2010 Sony Ericsson Open

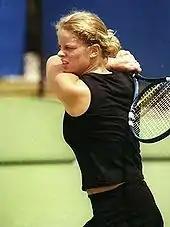
Kim Clijsters the Women's singles champion of the 2010 Sony Ericsson Open

All seeds receive a bye into the second round. With Serena Williams withdrawal sister Venus Williams replaced her to open up the 2nd round. In the second round several seeds fell with Alona Bondarenko, Sabine Lisicki, Alisa Kleybanova, María José Martínez Sánchez, Anabel Medina Garrigues, Aleksandra Wozniak and Aravane Rezaï. 2010 Australian Open Chinese semifinalists Li Na, Zheng Jie and Elena Dementieva were also ousted. In the third round most of the higher seeds progress with the exceptions of Francesca Schiavone who fell to Anastasia Pavlyuchenkova, Nadia Petrova falling to Daniela Hantuchová and Justine Henin progress over Dominika Cibulková. The fourth round began with a major upset as Marion Bartoli won convincingly over top seed Svetlana Kuznetsova 6–3, 6-0 as the Russian struggled with a shoulder injury. Third seed Venus Williams also struggled as she rallied to defeat Daniela Hantuchová 1−6, 7−5, 6−4 in the only three set affair in the fourth round and overcoming a 2−0 deficit in the second set. Three Belgians advance to the Quarterfinals with relative ease Yanina Wickmayer defeated Timea Bacsinszky 6−0, 6−1, Justine Henin dominated Vera Zvonareva with a 6–4, 6–0 victory and Kim Clijsters prevailed over defending champion Victoria Azarenka 6−4, 6−0. world no. 2 Caroline Wozniacki, Agnieszka Radwańska and Samantha Stosur also won in straight sets.